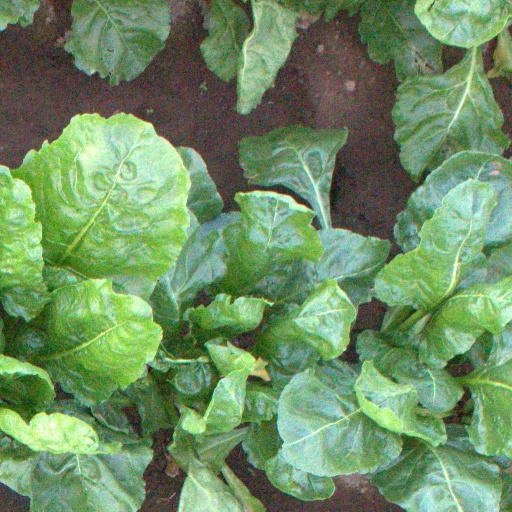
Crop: sugar beet